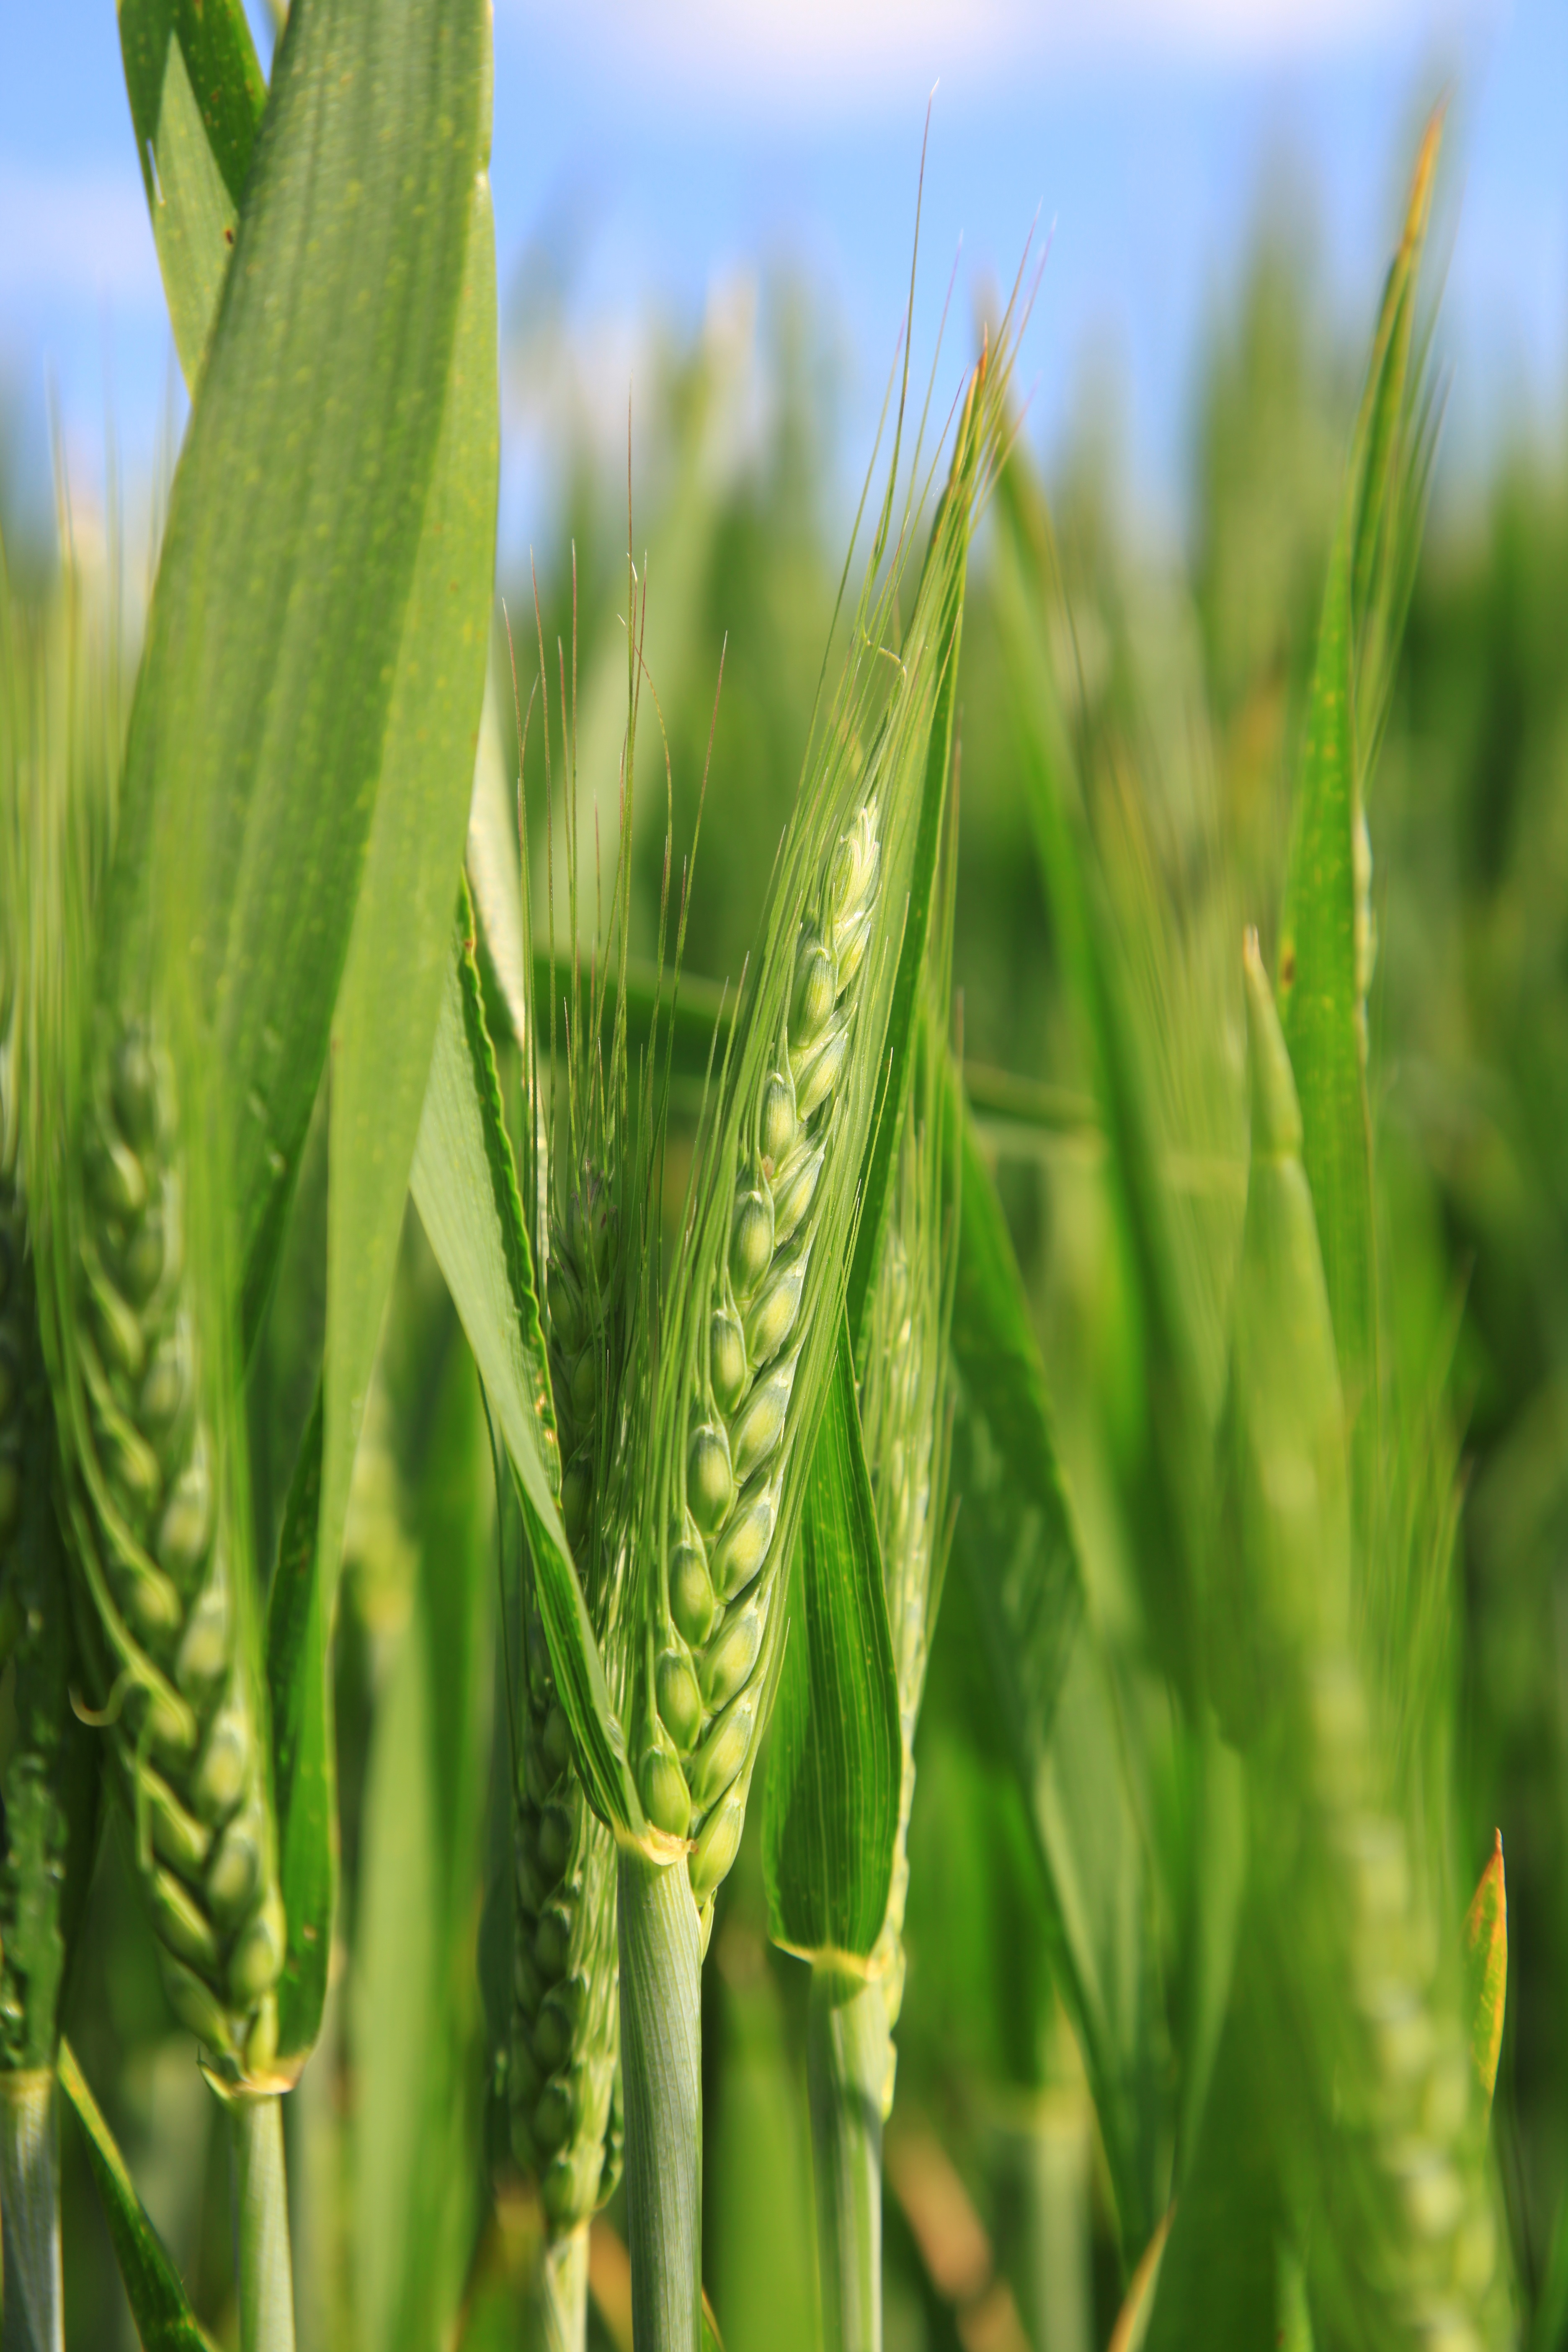
grass, plant, field, meadow, barley, wheat, prairie, flower, food, green, produce, crop, agriculture, cereal, rye, epi, cereals, paddy field, flowering plant, commodity, triticale, ear of corn, hordeum, grass family, plant stem, land plant, food grain